Amanlis

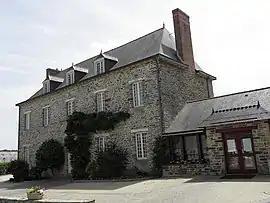
Town hall

Amanlis (Gallo: "Amanli") is a commune in the department of Ille-et-Vilaine in the region of Brittany in western France. The inhabitants of Amanlis are known as "Amanlisiens".